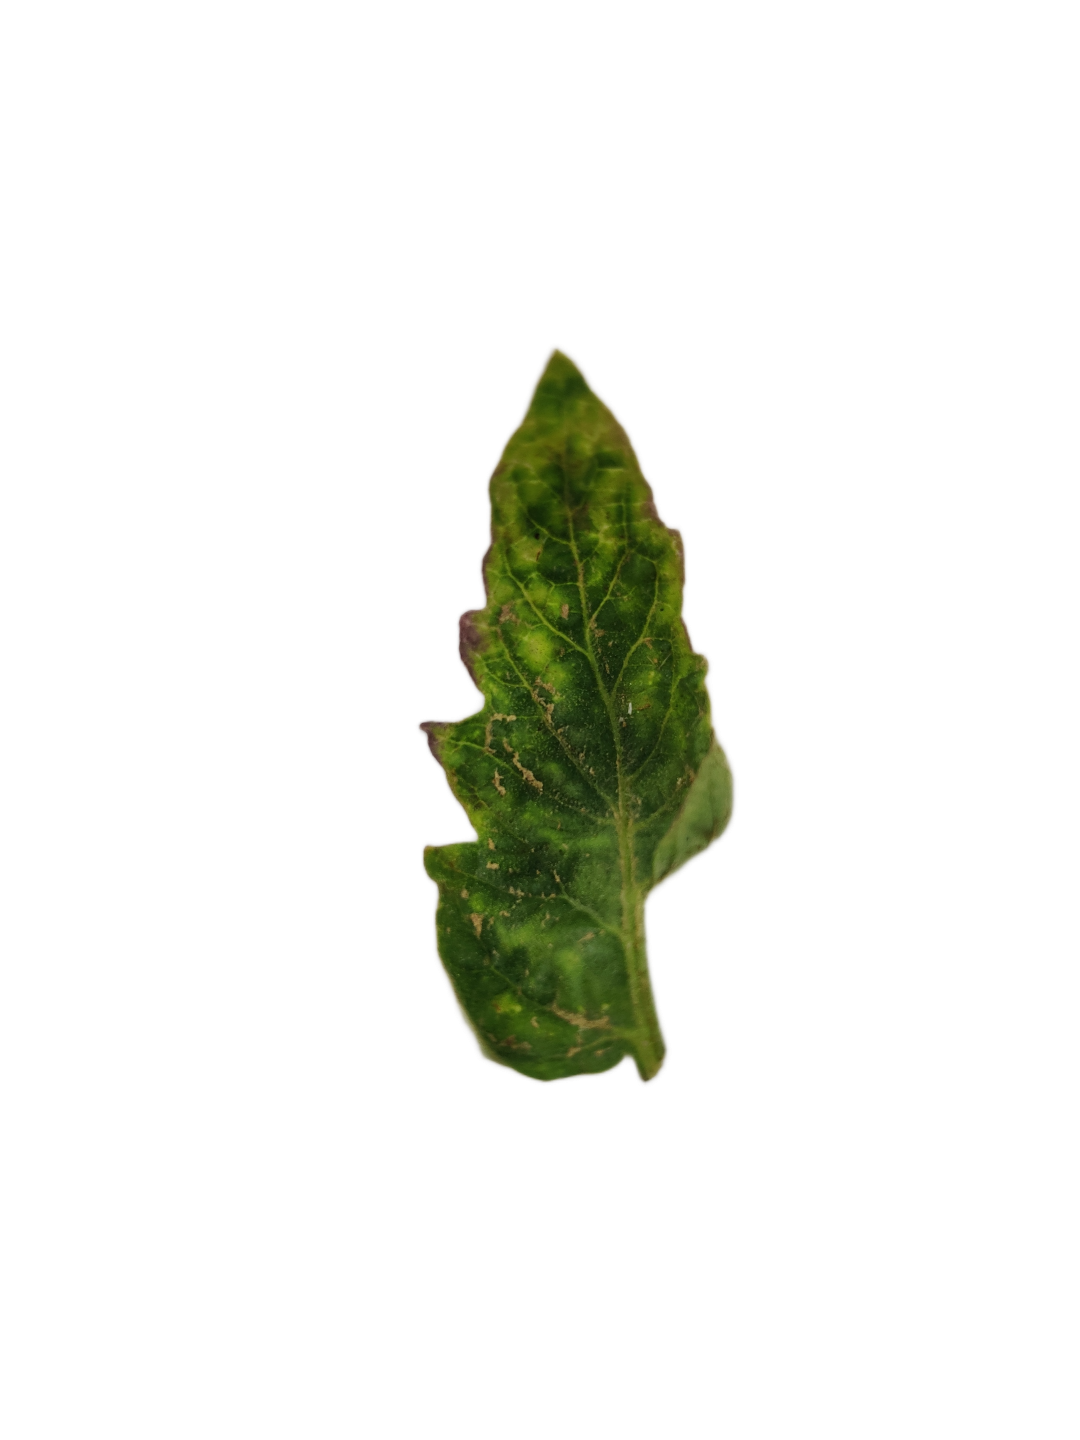
Crop: Tomato
Label: Mosaic